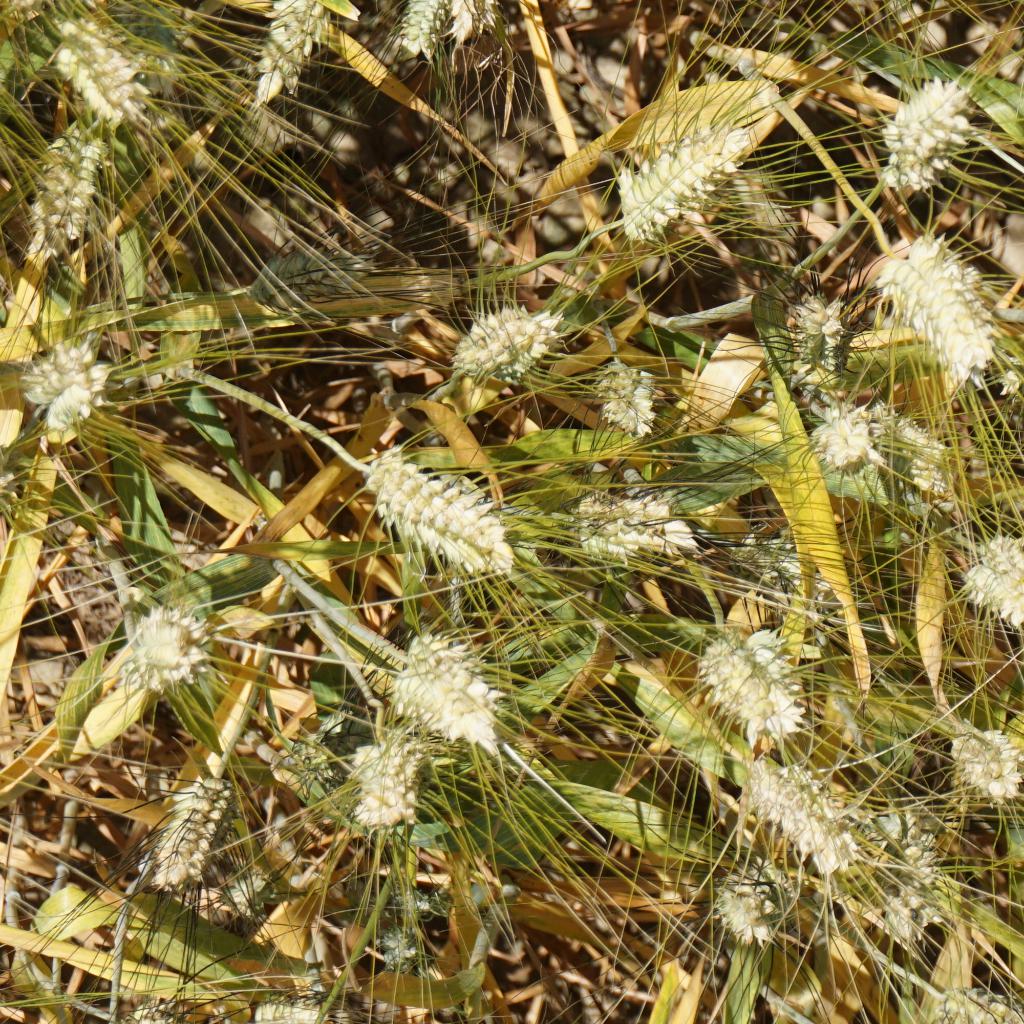
Country: France
Location: Gréoux
Wheat development stage: Filling - Ripening